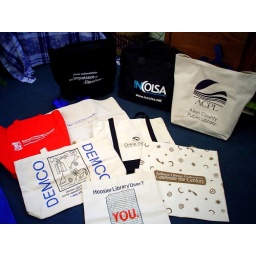
More Library Bags - one from MPOW, one from the library in which my office is located, and some from various conferences